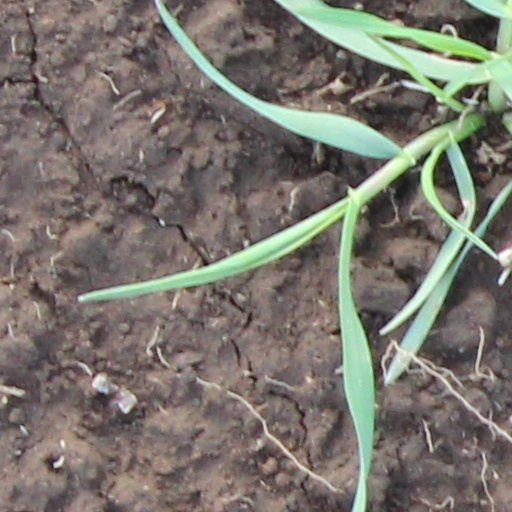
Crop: wheat